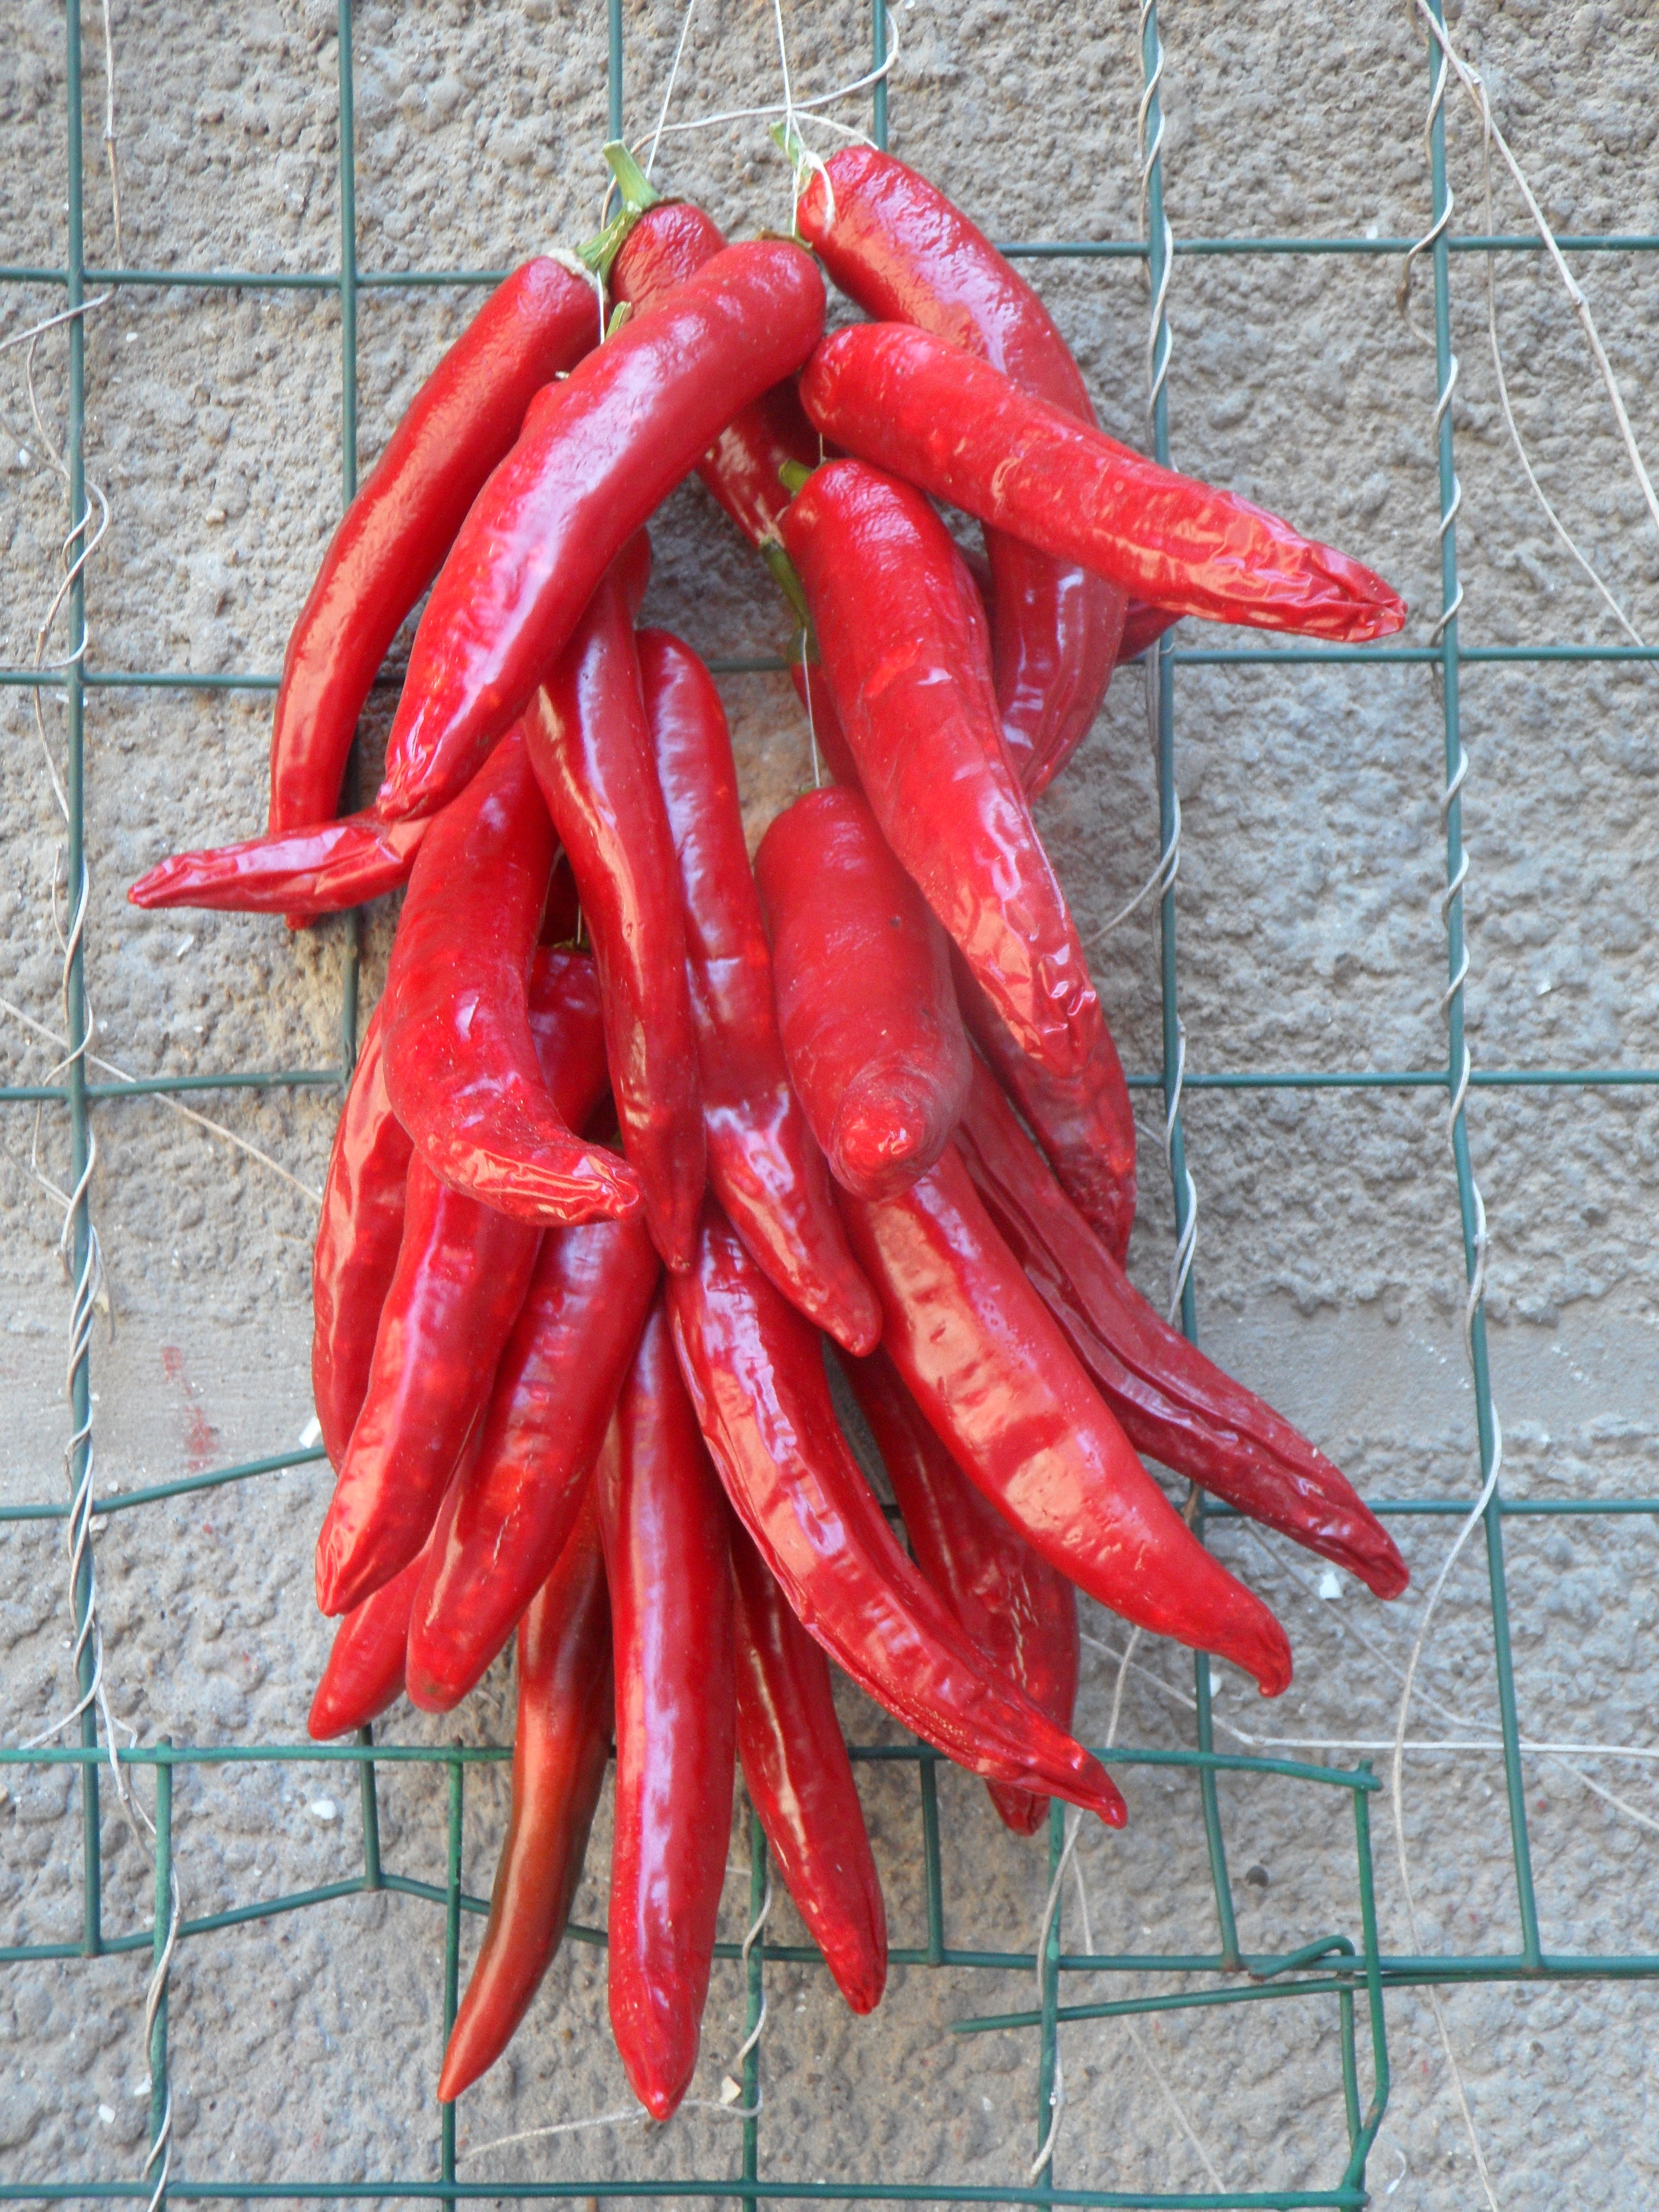
sharp, plant, flower, food, pepper, red, produce, vegetable, healthy, eat, season, pepperoni, pods, vegetables, bright, peppers, chilli, suspended, fiery, vitamins, frisch, edible, red pepper, paprika, sharpness, pepper crop, piquant, flowering plant, chili peppers, chili pepper, cayenne pepper, land plant, bird's eye chili, serrano pepper, malagueta pepper, peperoncini, bell peppers and chili peppers, tabasco pepper